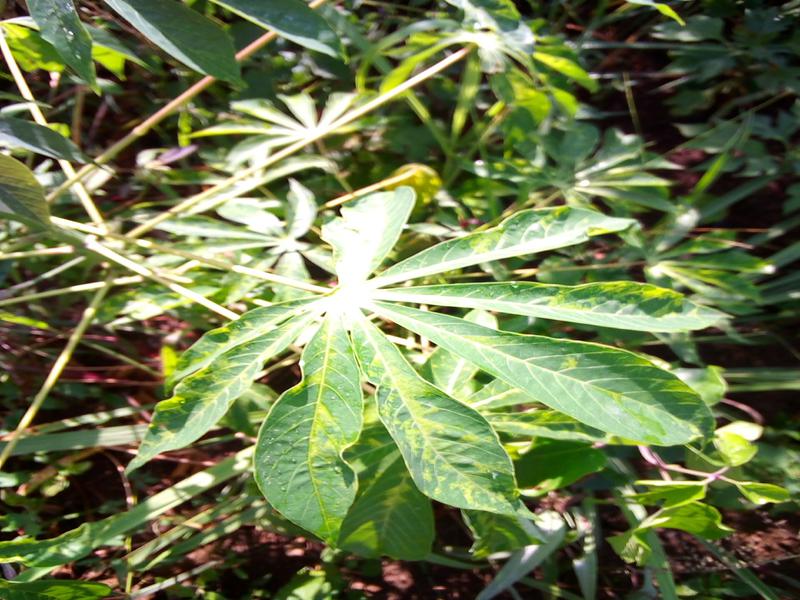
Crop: cassava
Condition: mosaic_disease